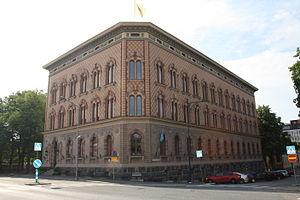
L'hôtel de ville de Pori est un bâtiment situé à Pori en Finlande.
Johan Karl August Krook est un architecte finlandais.